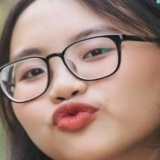
ca sĩ Phương Mỹ Chi